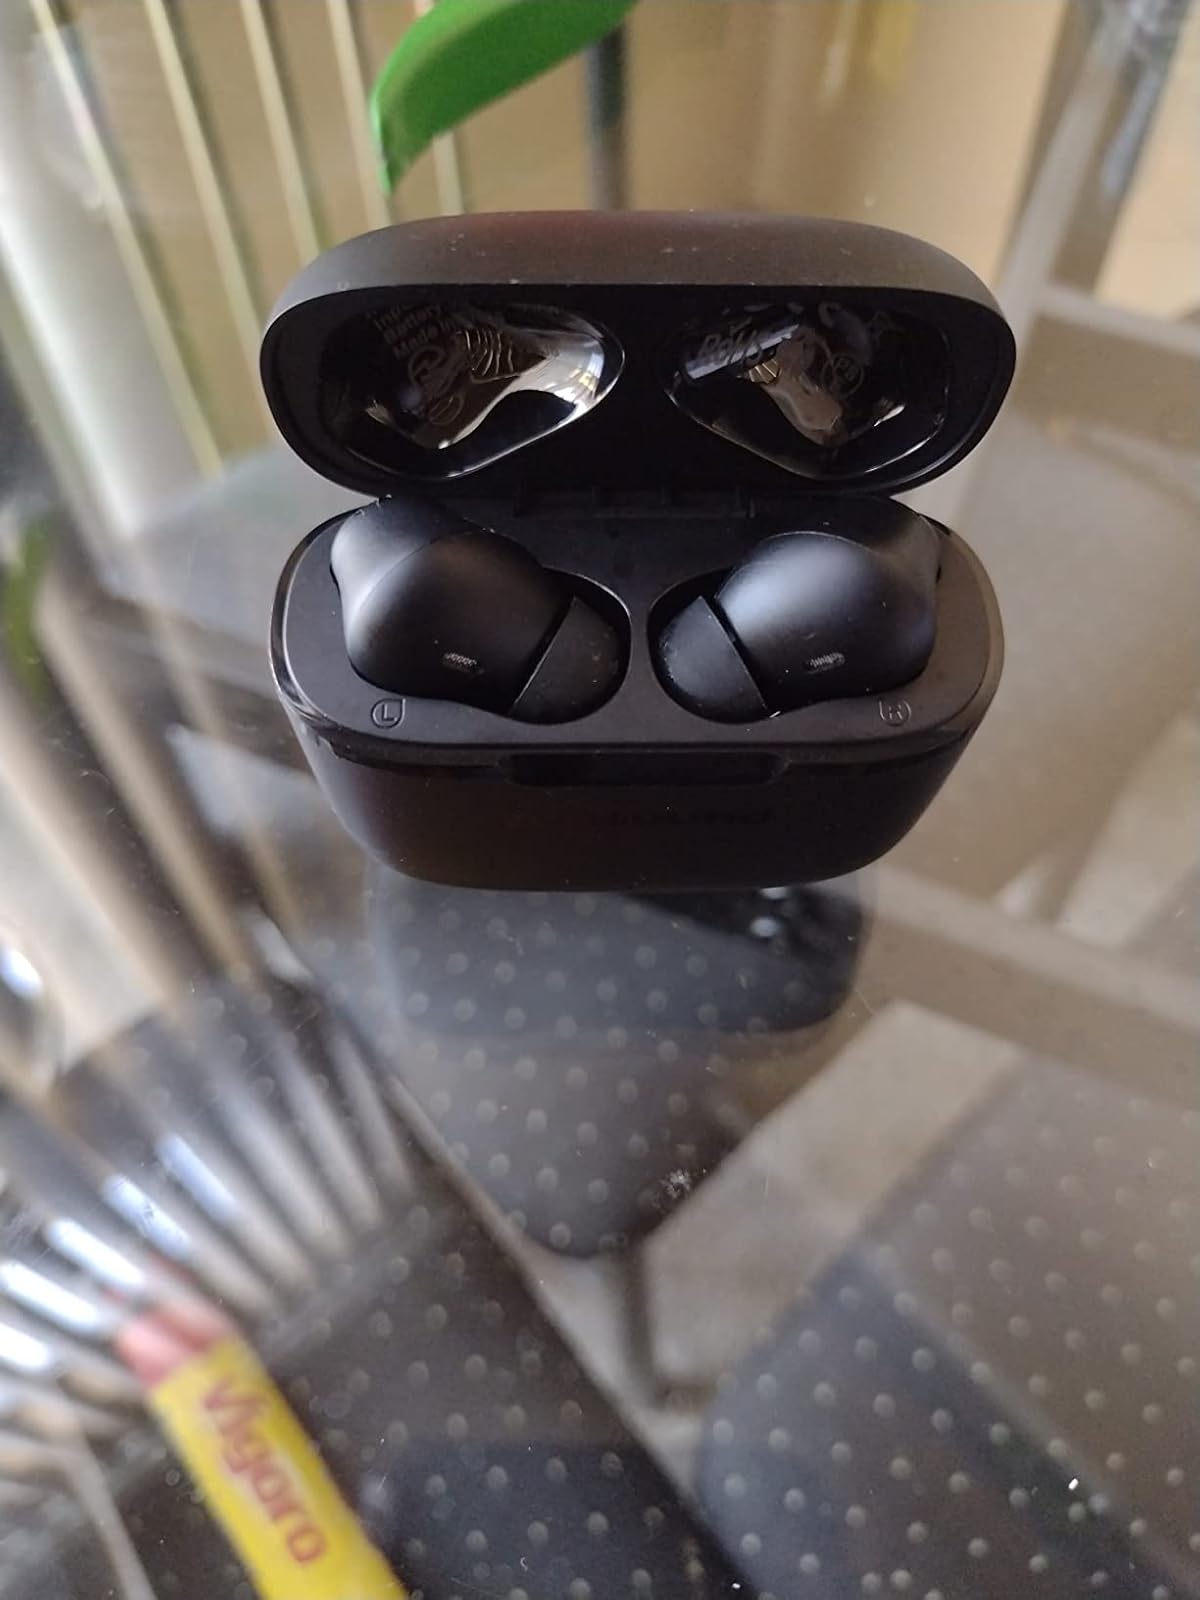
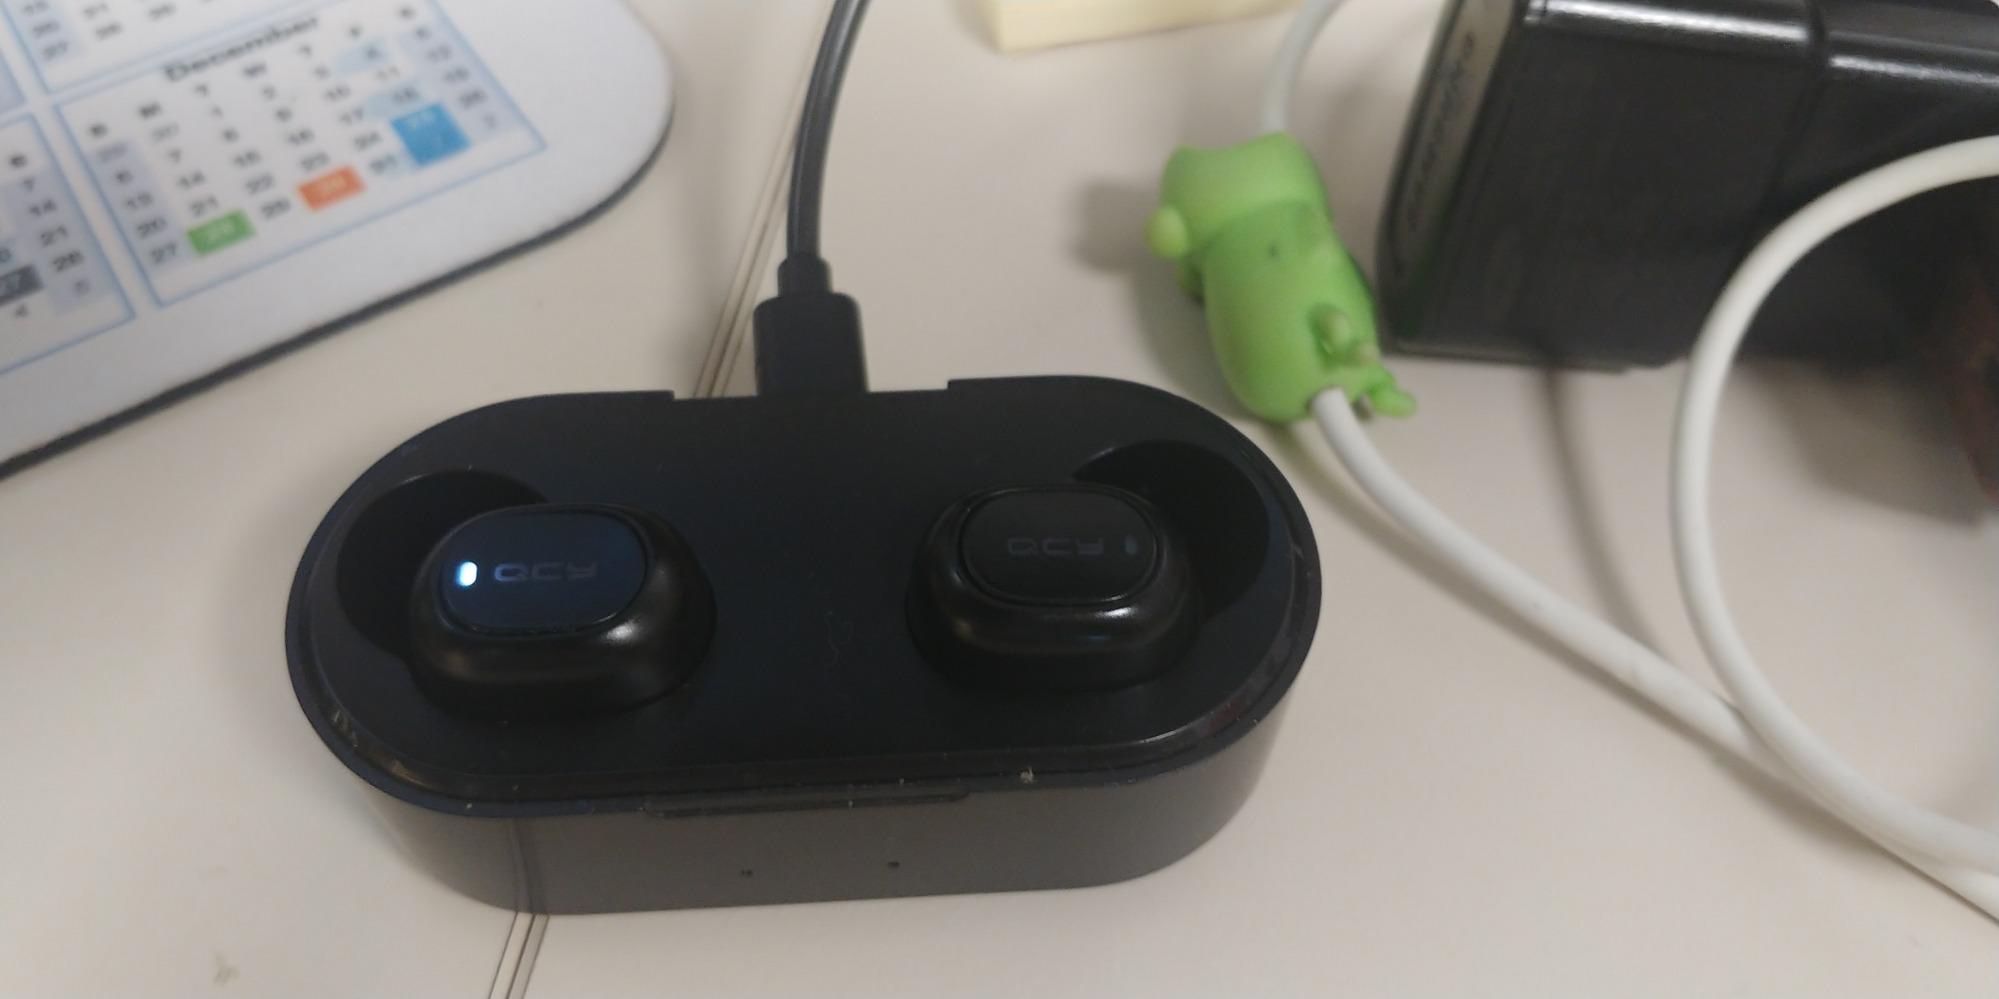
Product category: earbuds
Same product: no